Argentine Army Aviation

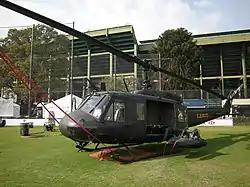
Bell UH-1H Huey during the Exhibition of the Argentine Army in May 2008

Army aircraft with tactical camouflage have adopted high-visibility yellow markings (Spanish for “Army”) in order to encourage the national press to stop referring to them as belonging to the air force.